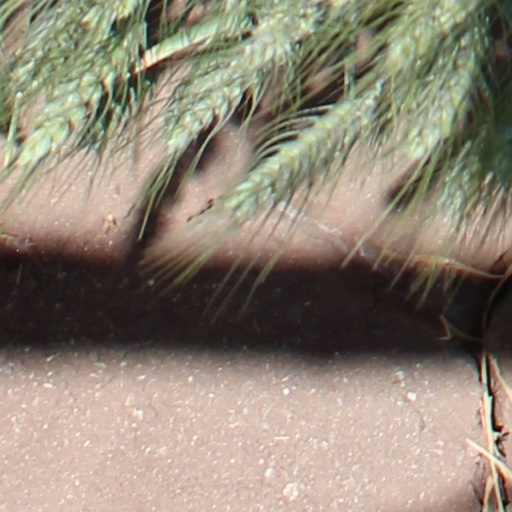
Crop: wheat